Harriet Vittum

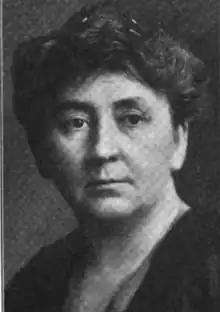
Harriet E. Vittum, from a 1918 publication

Harriet Elizabeth Vittum (February 14, 1872 – December 16, 1953) was an American social reformer, especially active in the settlement movement in Chicago.